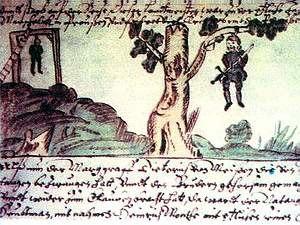
Herkus Monte était un célèbre chef natangien du Grand Soulèvement prussien contre l'ordre monastique des chevaliers teutoniques et les croisés du Nord. Le soulèvement a débuté en septembre 1260, inspiré par la défaite des chevaliers lors de la bataille de Durbe, et a duré pendant quatorze ans.